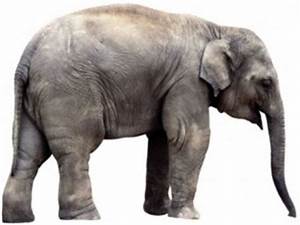
Label: elephant